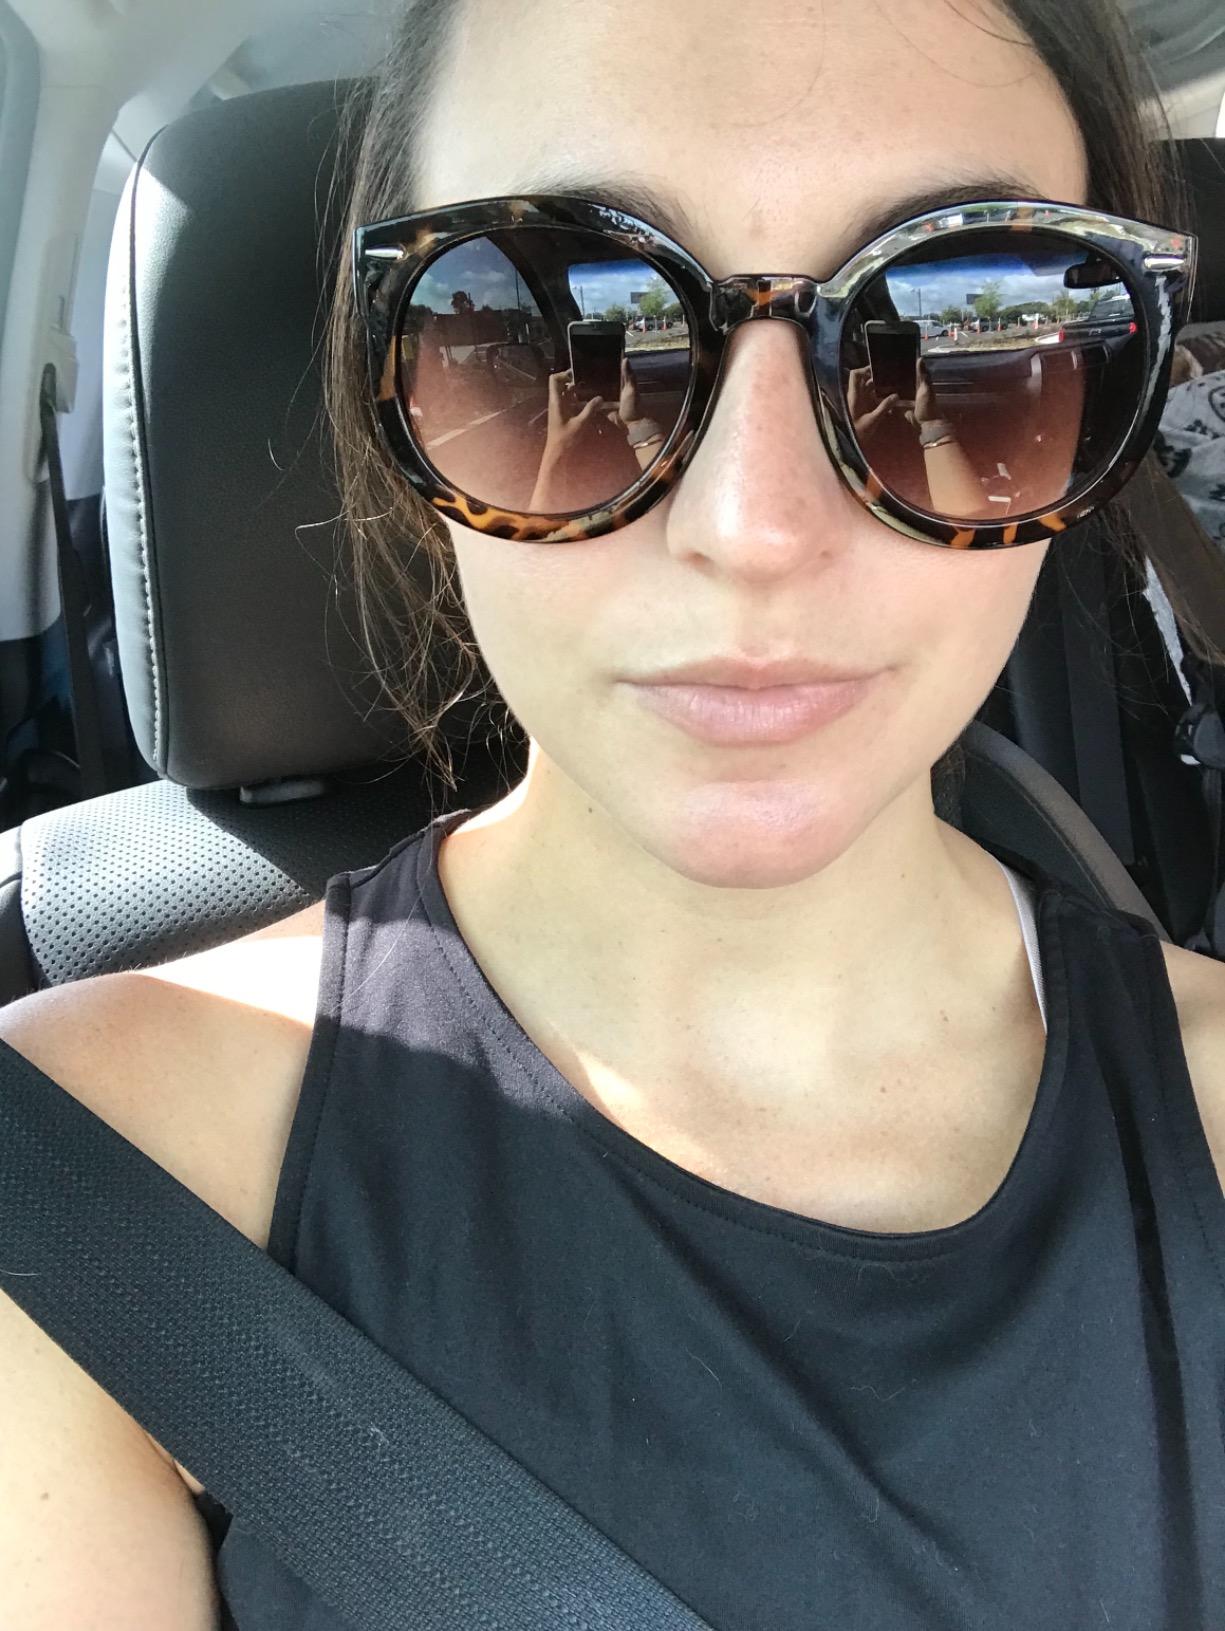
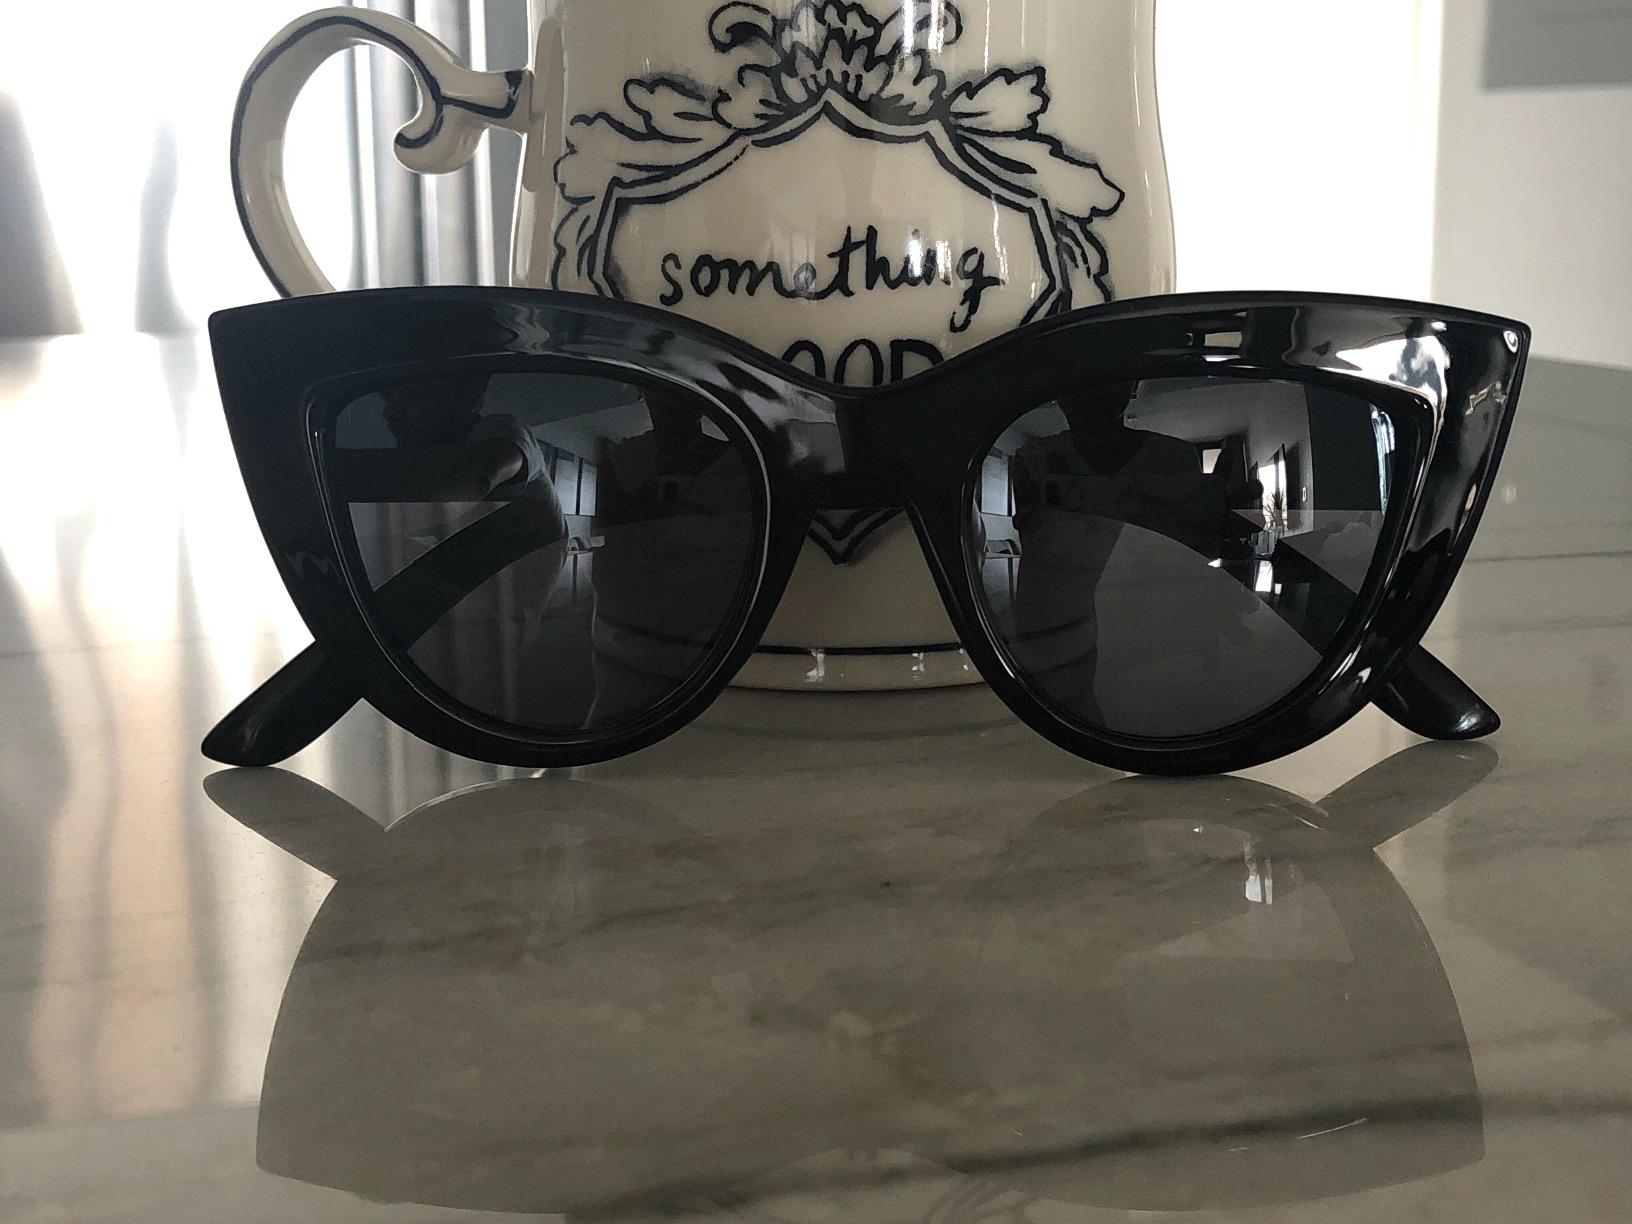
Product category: accessories_sunglasses
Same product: no